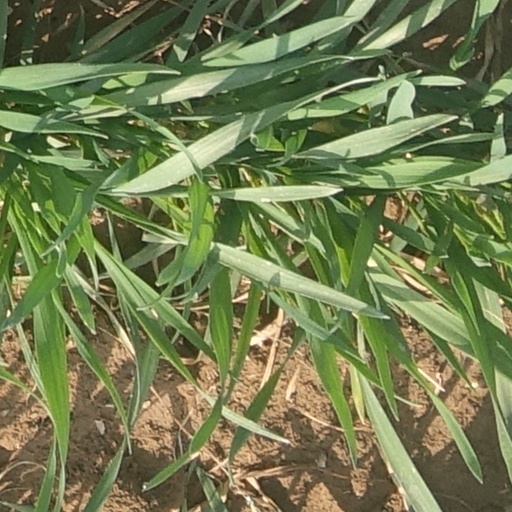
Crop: wheat